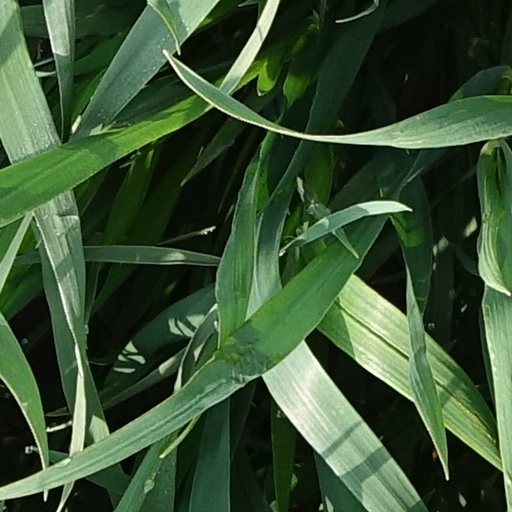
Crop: wheat